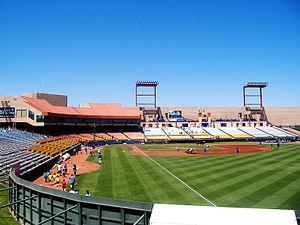
Le Cashman Field est un stade de baseball, d'une capacité de 9334 spectateurs, situé à Las Vegas, dans le Nevada, aux États-Unis. C'est le stade des 51s de Las Vegas, club de baseball mineur évoluant en Ligue de la côte du Pacifique et affilié aux Mets de New York. Il apparaît dans le jeu vidéo Grand Theft Auto: San Andreas sous le nom de Las Venturas Bandits Stadium.